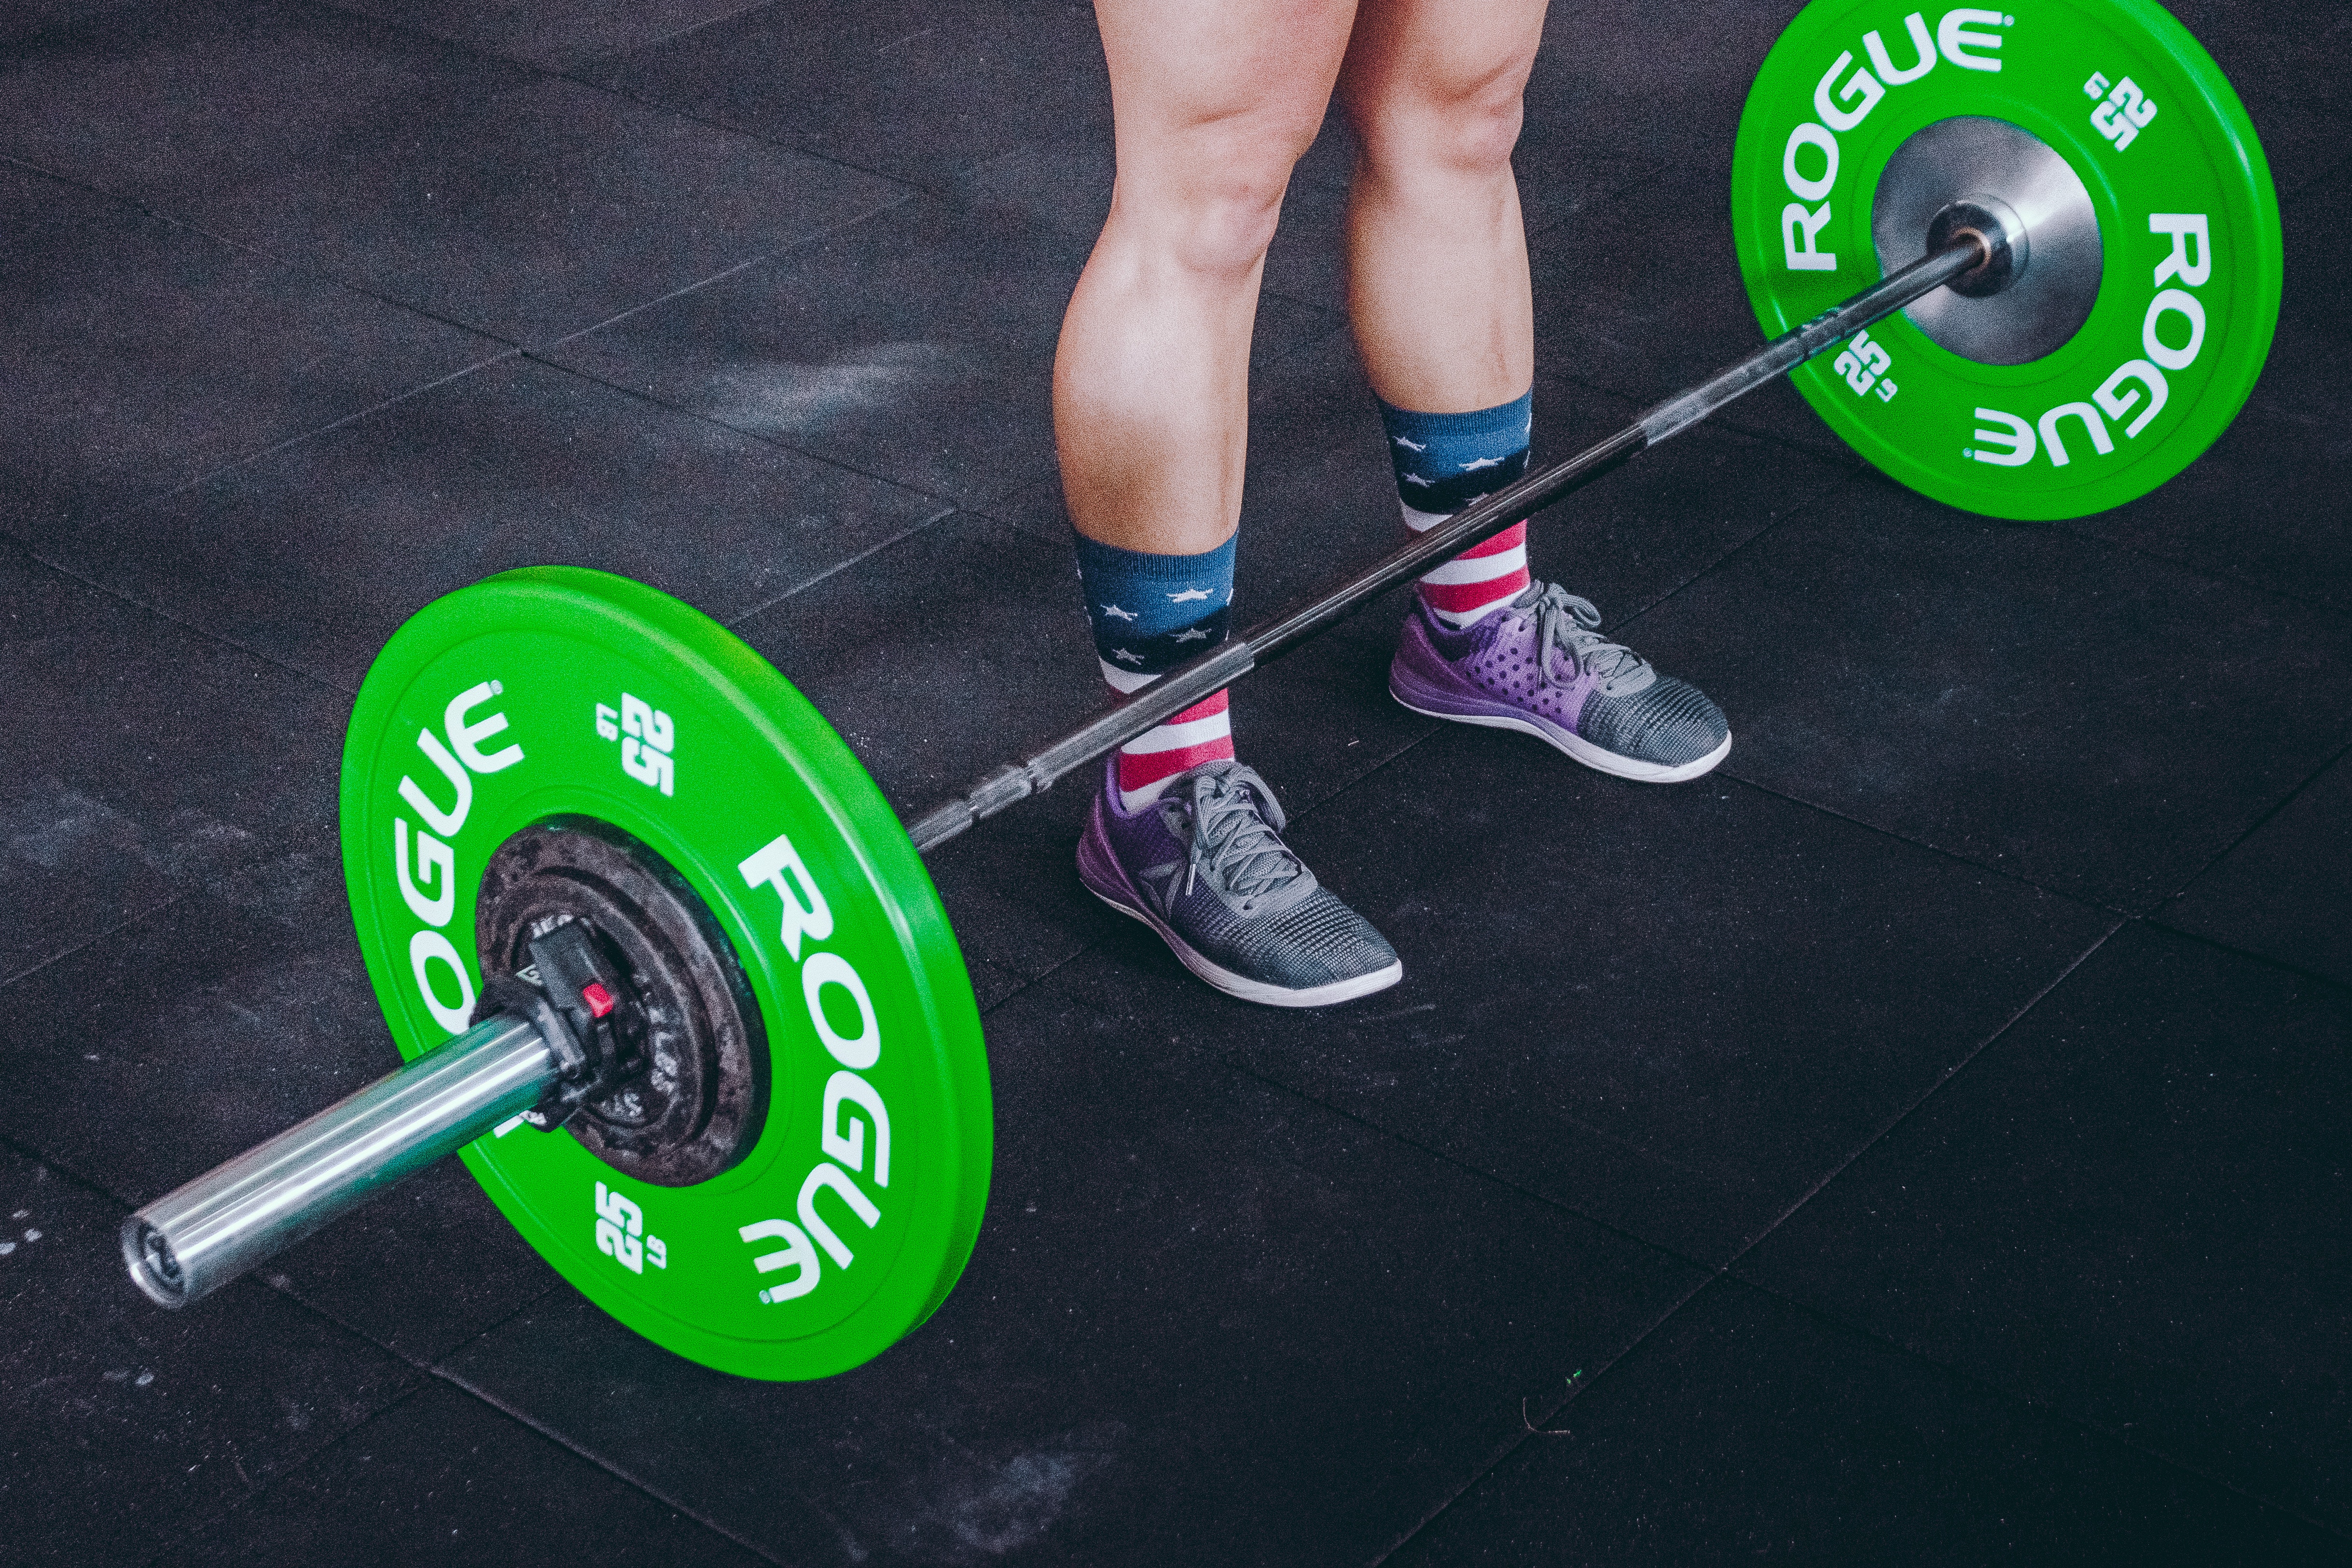
barbell, weightlifting, weights, exercise equipment, physical fitness, strength training, powerlifting, weight training, deadlift, joint, arm, crossfit, Free weight bar, bodybuilding, gym, sports equipment, dumbbell, muscle, exercise, human leg, leg, ankle, individual sports, bodypump, sports, Strength athletics, chest, calf, balance, weightlifter, sports training